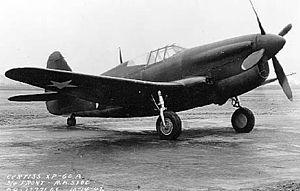
Le Curtiss P-60 était un chasseur monoplace monoplan à aile basse américain des années 1940, développé par la Curtiss-Wright Corporation comme successeur à son chasseur P-40 Warhawk.